Carat (mass)

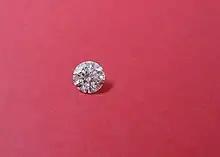
A brilliant diamond

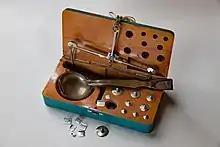
Diamond-weighing kit, with weights labelled in grams and carats

The carat (ct) is a unit of mass equal to , which is used for measuring gemstones and pearls.